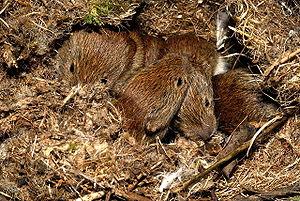
Les Rongeurs ou Rodentiens sont un ordre de mammifères placentaires. Ces animaux se caractérisent par leur unique paire d'incisives à croissance continue sur chacune de leurs mâchoires, qui leur servent à ronger leur nourriture, à creuser des galeries ou à se défendre. Le reste de leur morphologie est relativement variable, mais la majorité des espèces sont de petite taille, avec un corps trapu, des pattes courtes et une longue queue. La plupart des rongeurs se nourrissent de graines ou d'autres matières végétales, mais d'autres ont des régimes alimentaires plus variés. Ce sont souvent des animaux sociaux et beaucoup d'espèces vivent en communauté au sein desquelles les individus interagissent et communiquent entre eux de façon complexe. Le mode de reproduction peut être monogame, polygyne ou avec promiscuité sexuelle. De nombreuses espèces ont des portées de petits peu développés et dépendants, quand d'autres donnent directement naissance à des jeunes déjà relativement bien développés.